Fort São Francisco of Chaves

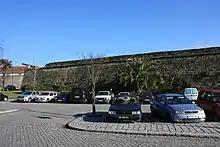
Curtain

In the context of the War of Restoration of Independence, recognizing the importance of the city's strategic position, next to the border, the modernization of its medieval defenses was enacted. In order to prevent the neighboring hills from being occupied by enemy artillery batteries, these positions were fortified.